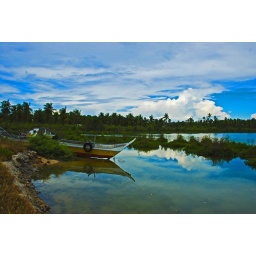
boat by the river